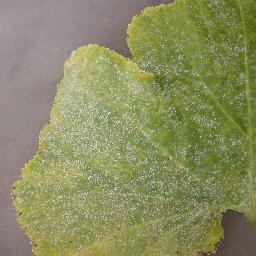
Label: Squash___Powdery_mildew